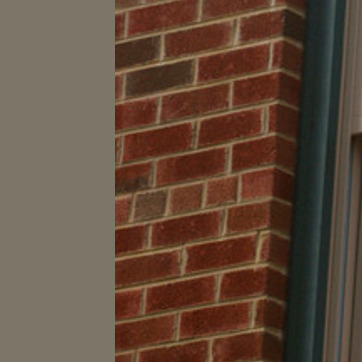
Material: brick